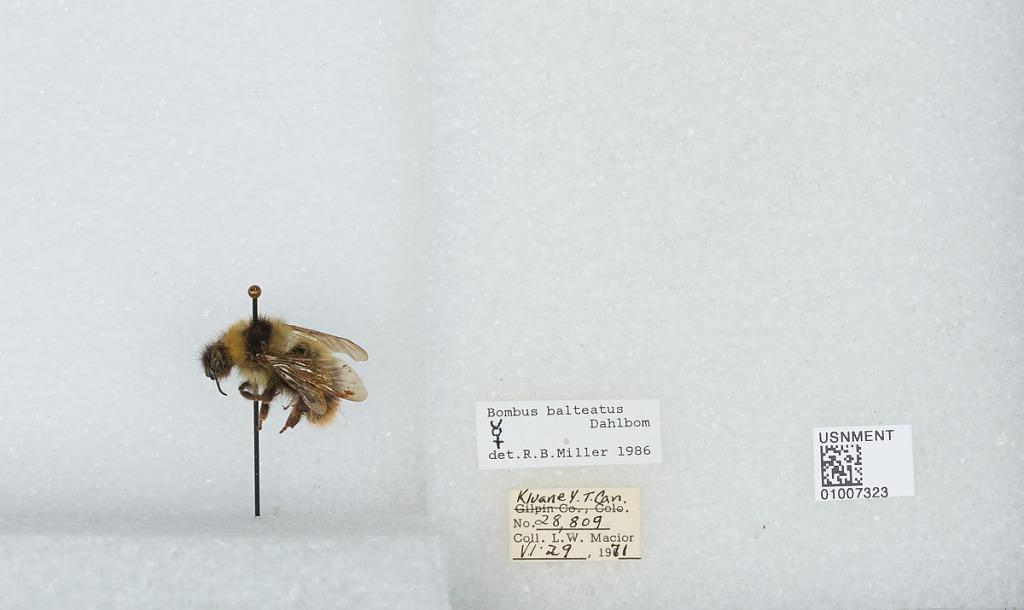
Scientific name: Bombus (Alpinobombus) balteatus Dahlbom
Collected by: L. Macior
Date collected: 1971-6-29
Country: Canada
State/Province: Yukon Territory
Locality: Kluane National Park and Preserve
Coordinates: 60.75, -139.5
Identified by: Miller, R. B.